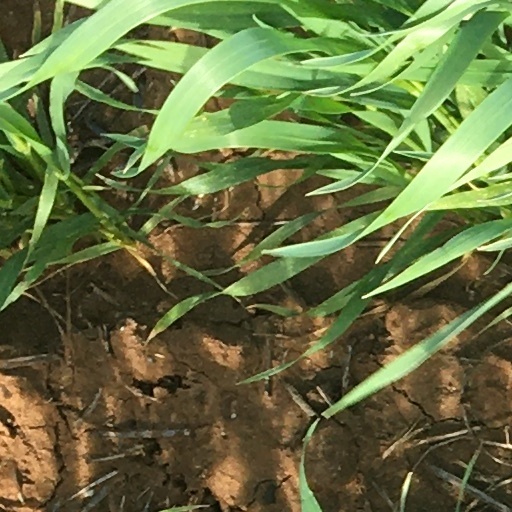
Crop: wheat